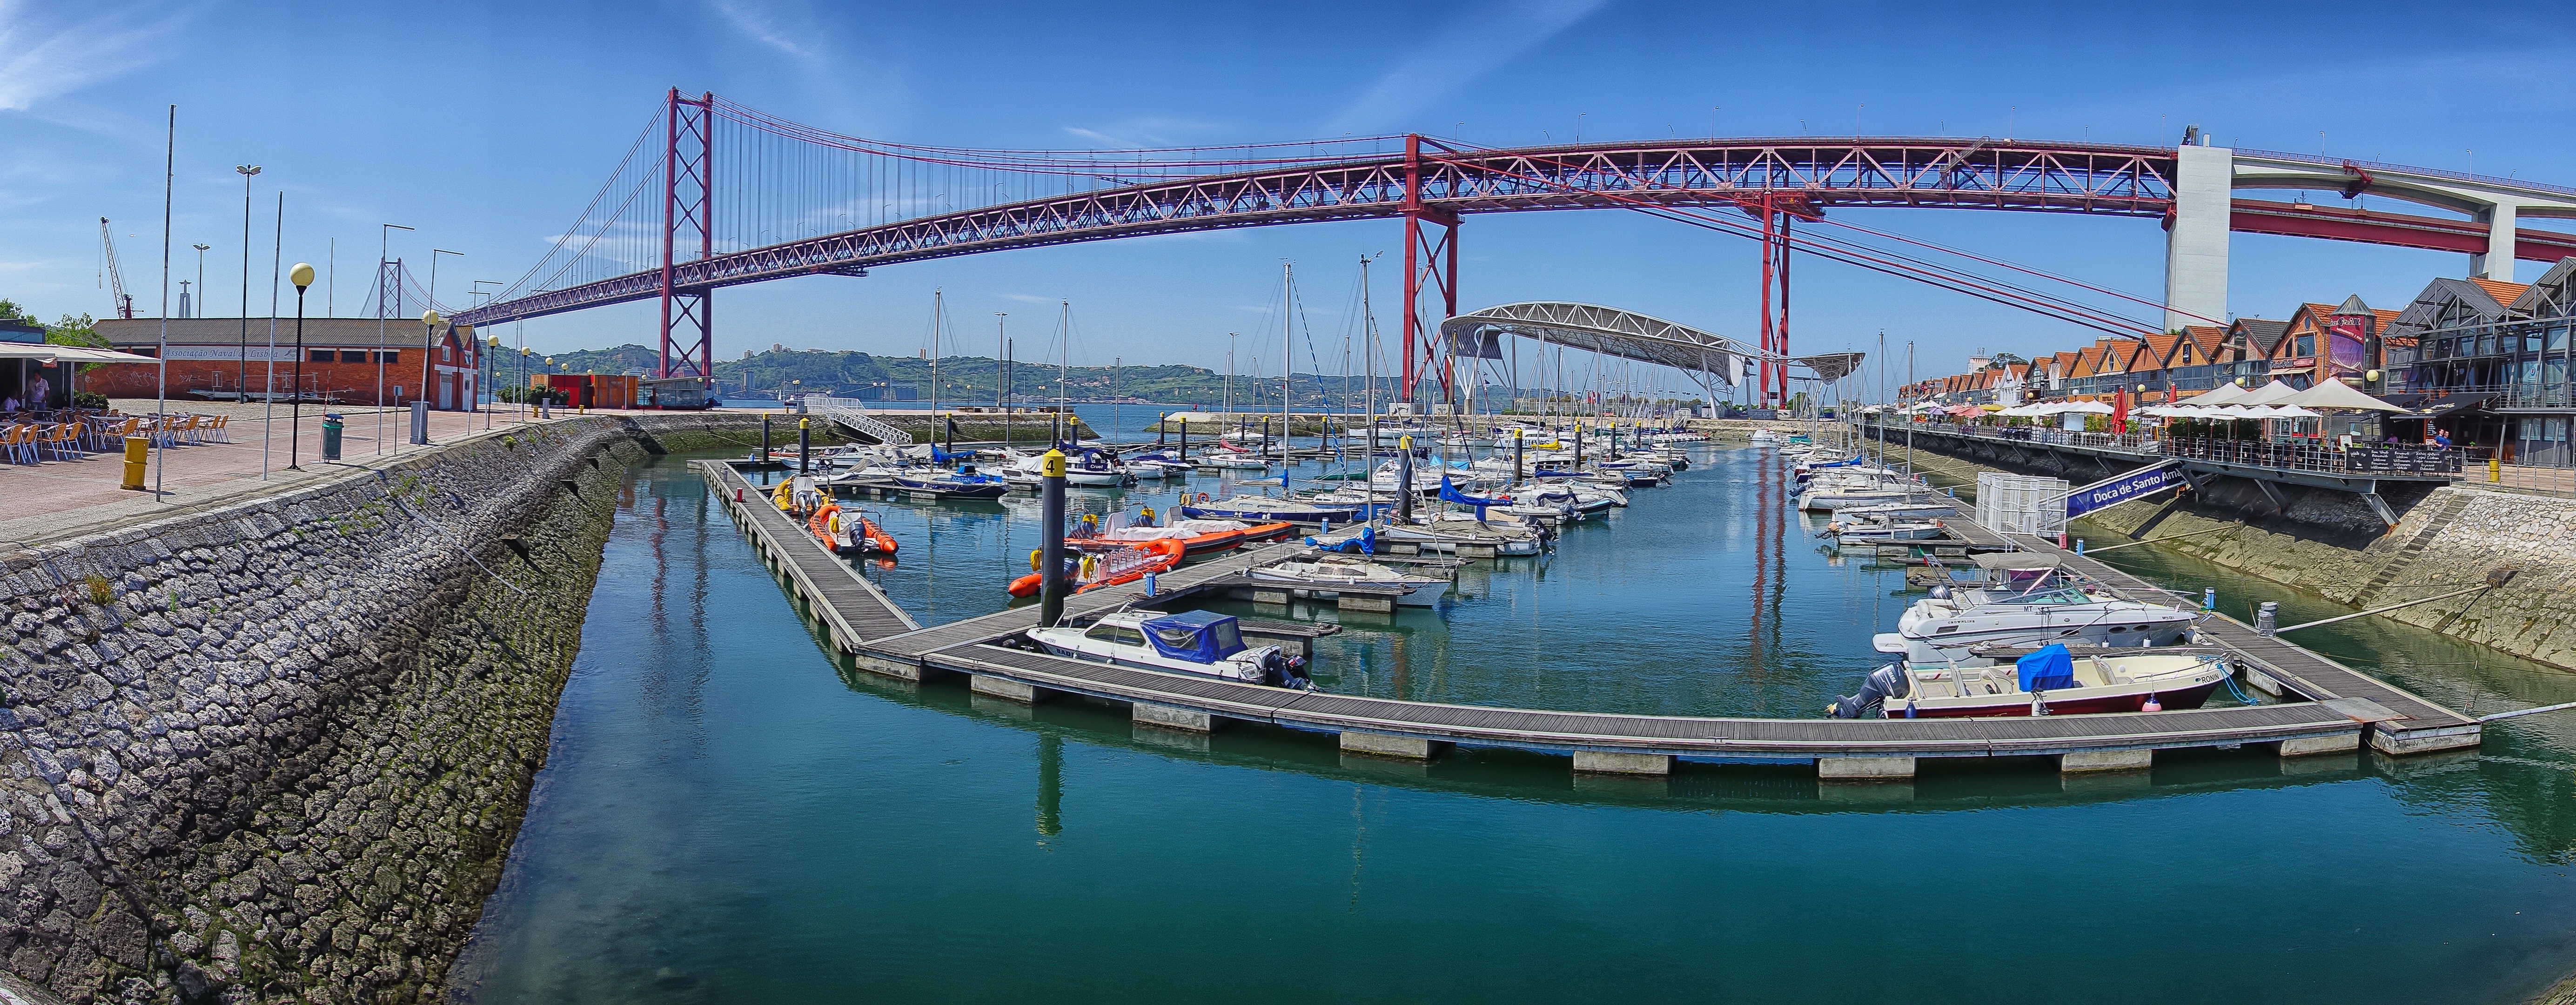
bridge, view, panorama, port, waterway, portugal, channel, lisbon, tejo, cable stayed bridge, arch bridge, ponte 25 de abril, bridge of 25 april, skyway, nonbuilding structure